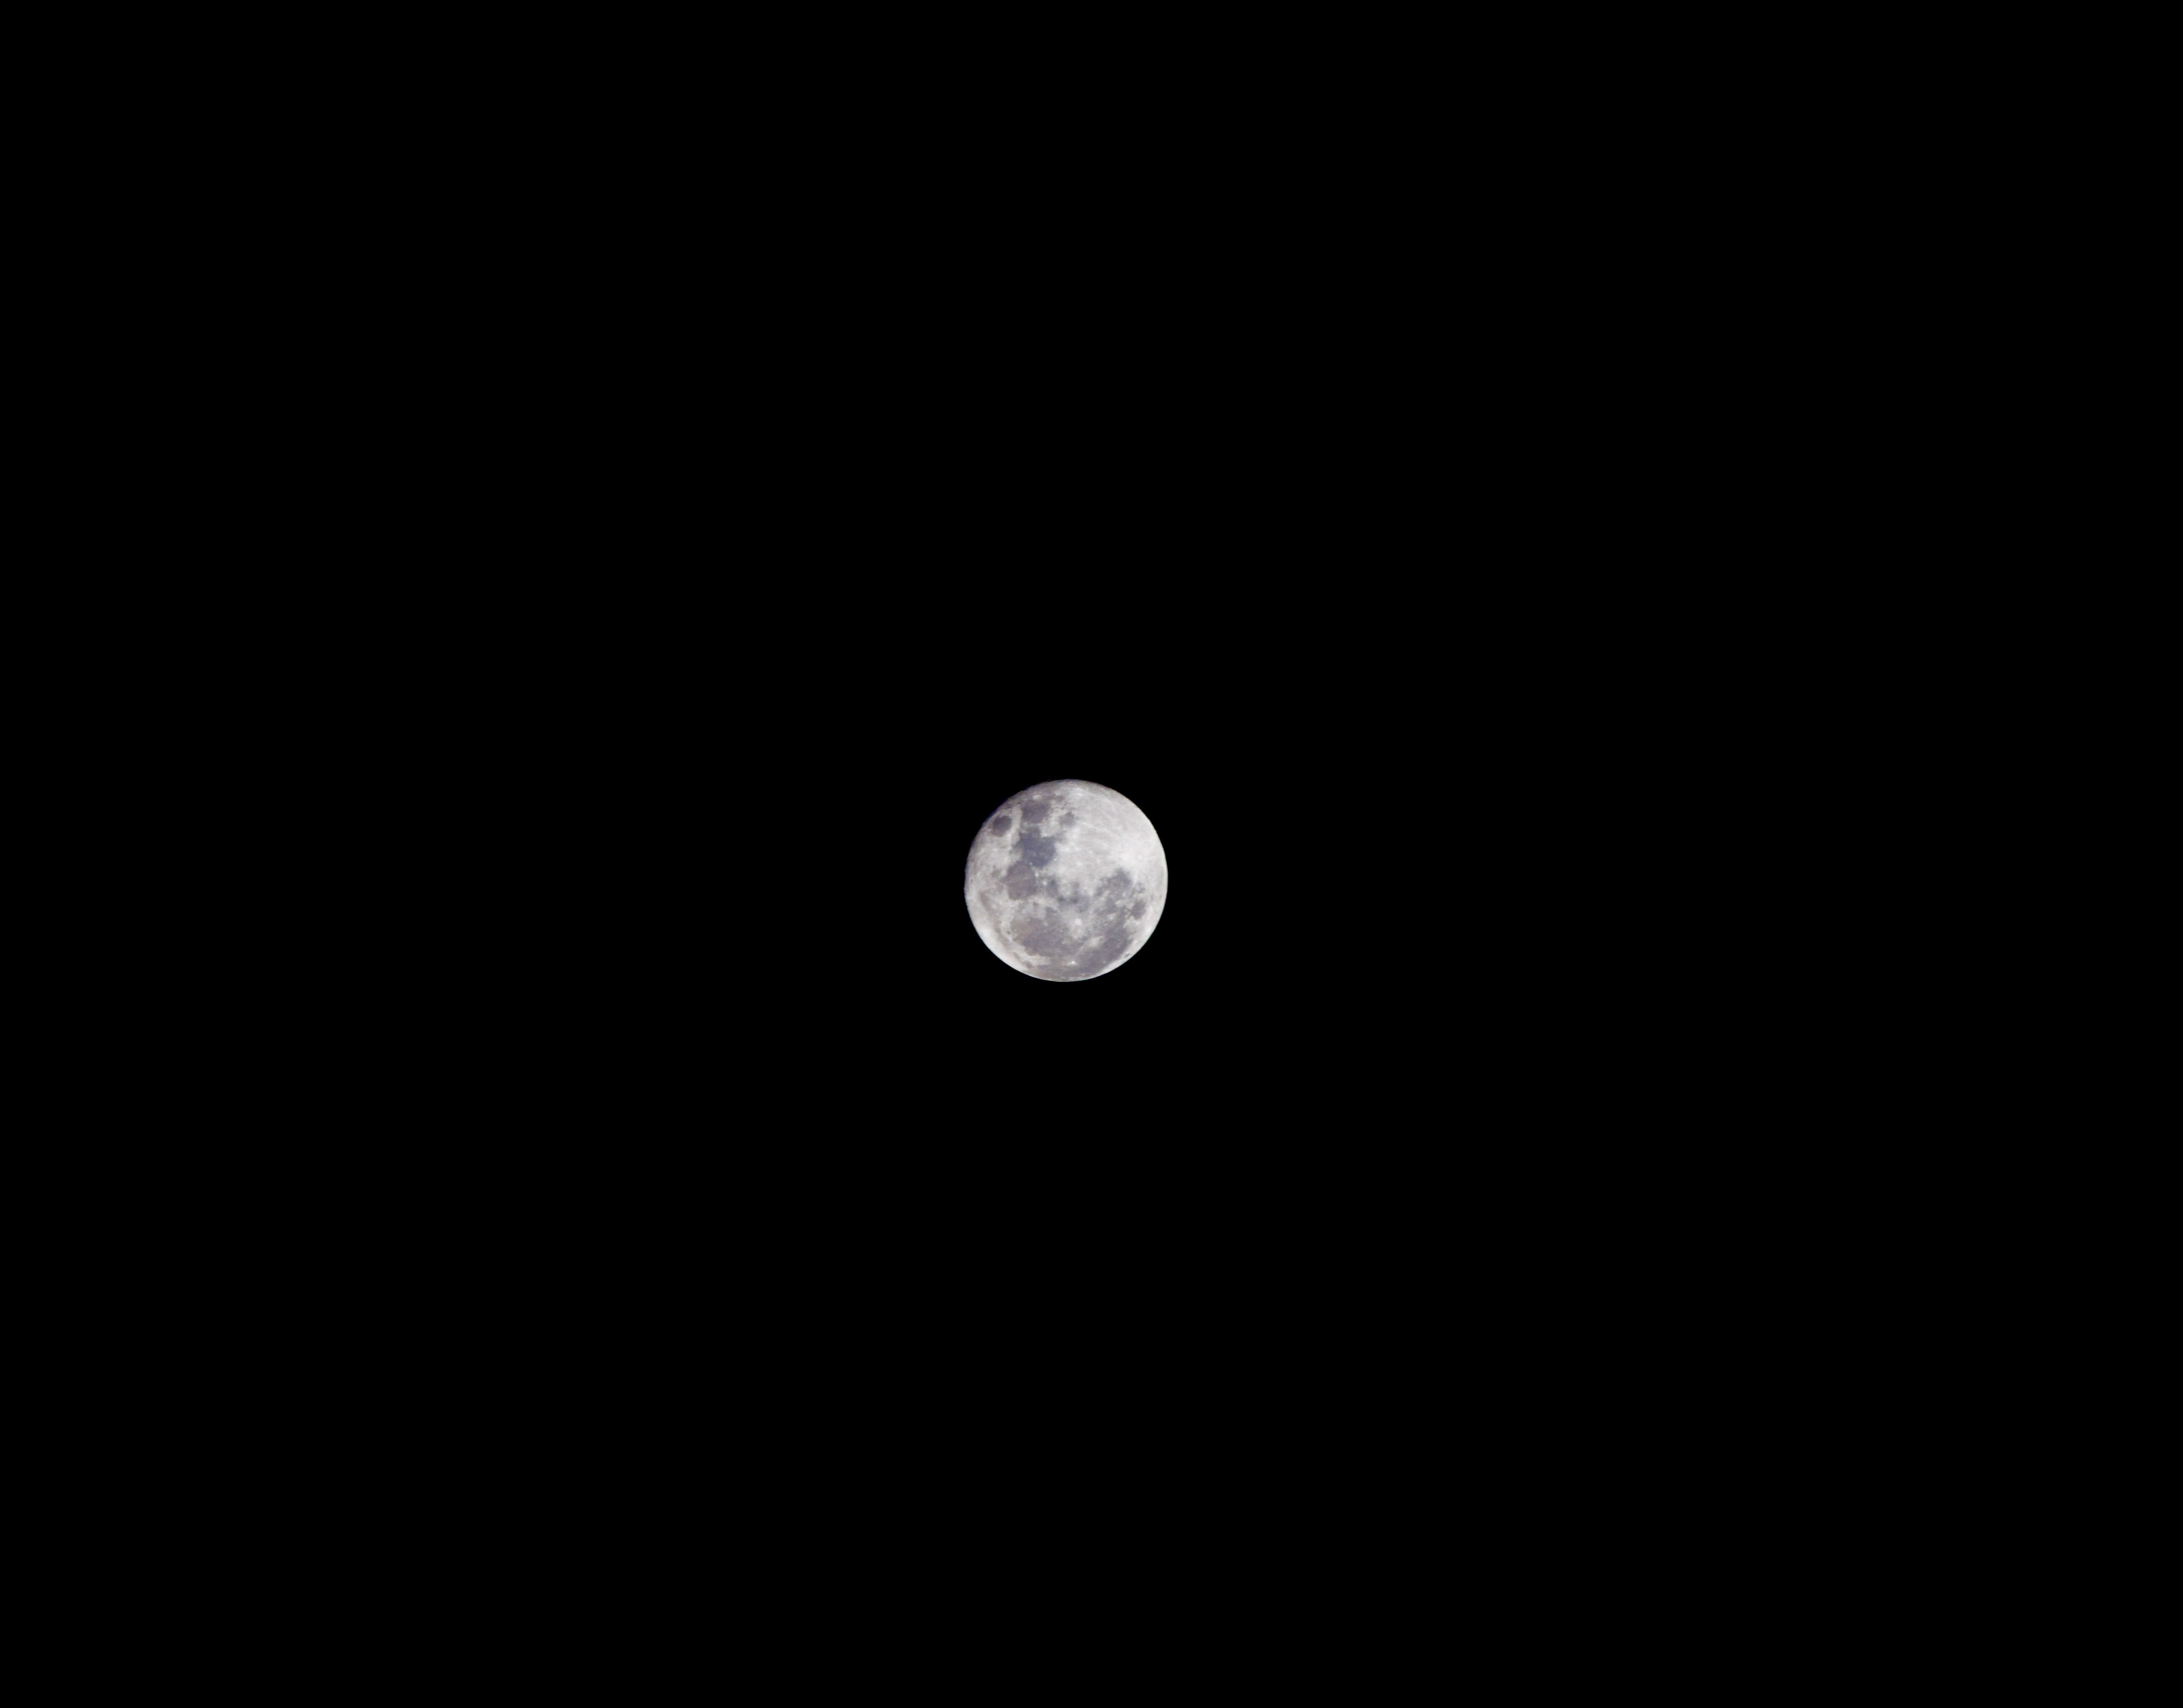
black and white, moon, full moon, circle, astronomical object, celestial event